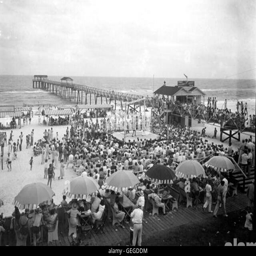
crowd watching a boxing match